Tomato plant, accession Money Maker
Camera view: tilt-top (135 deg); turntable rotation: 330 degrees
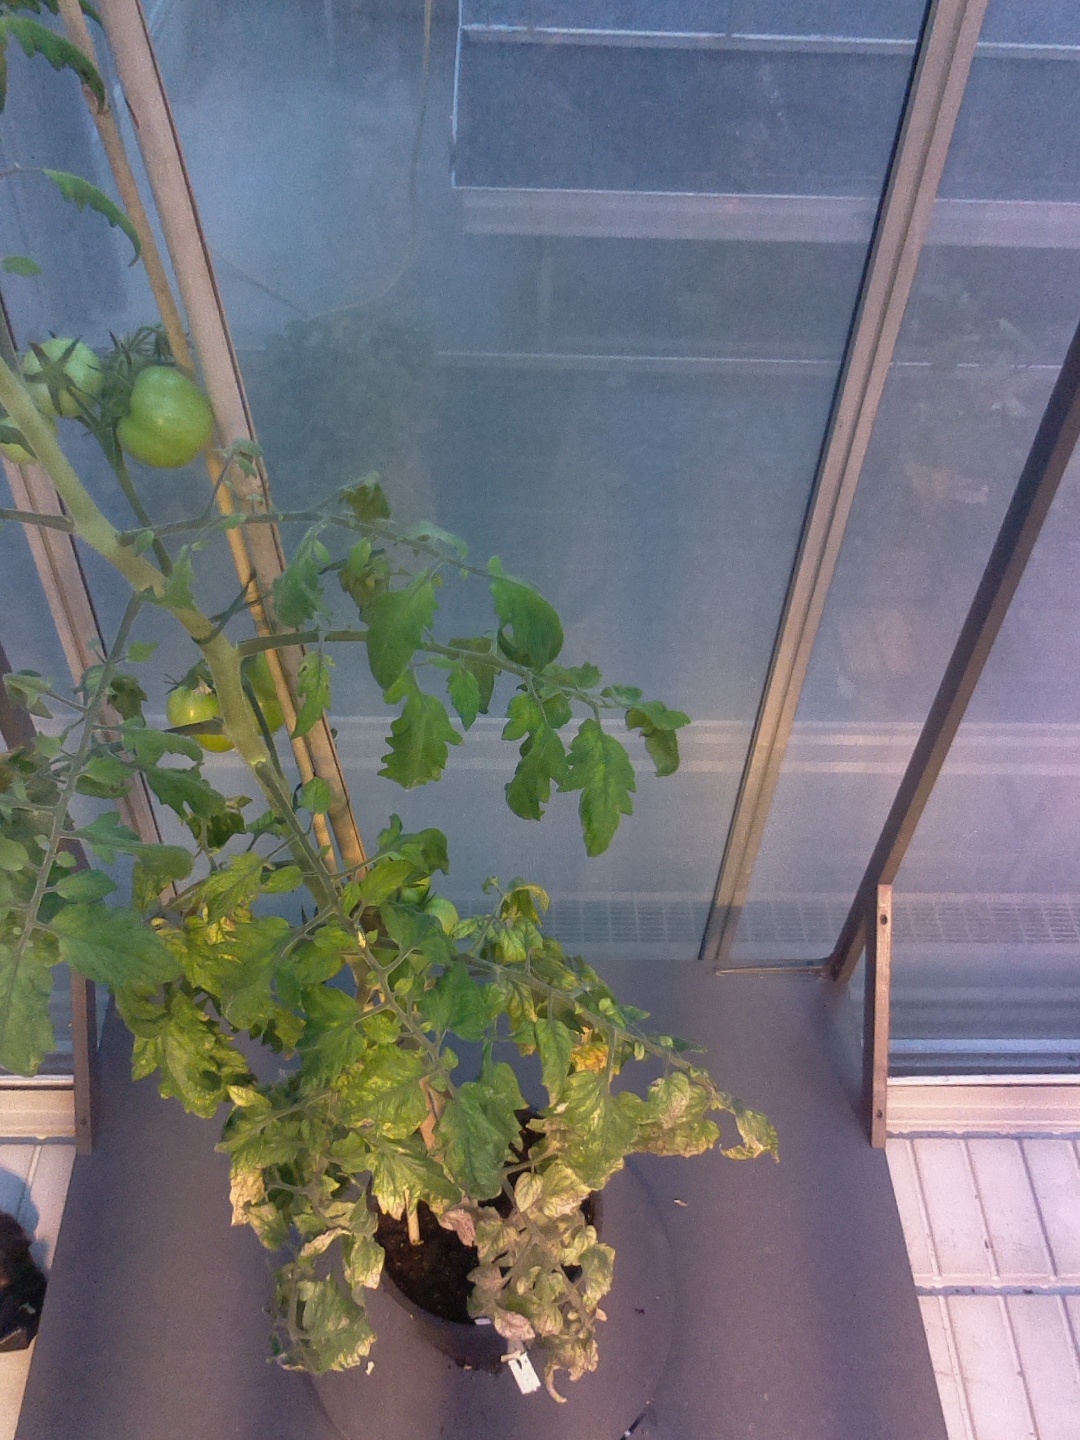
BBCH growth stage 75: 50%-60% of final fruit size